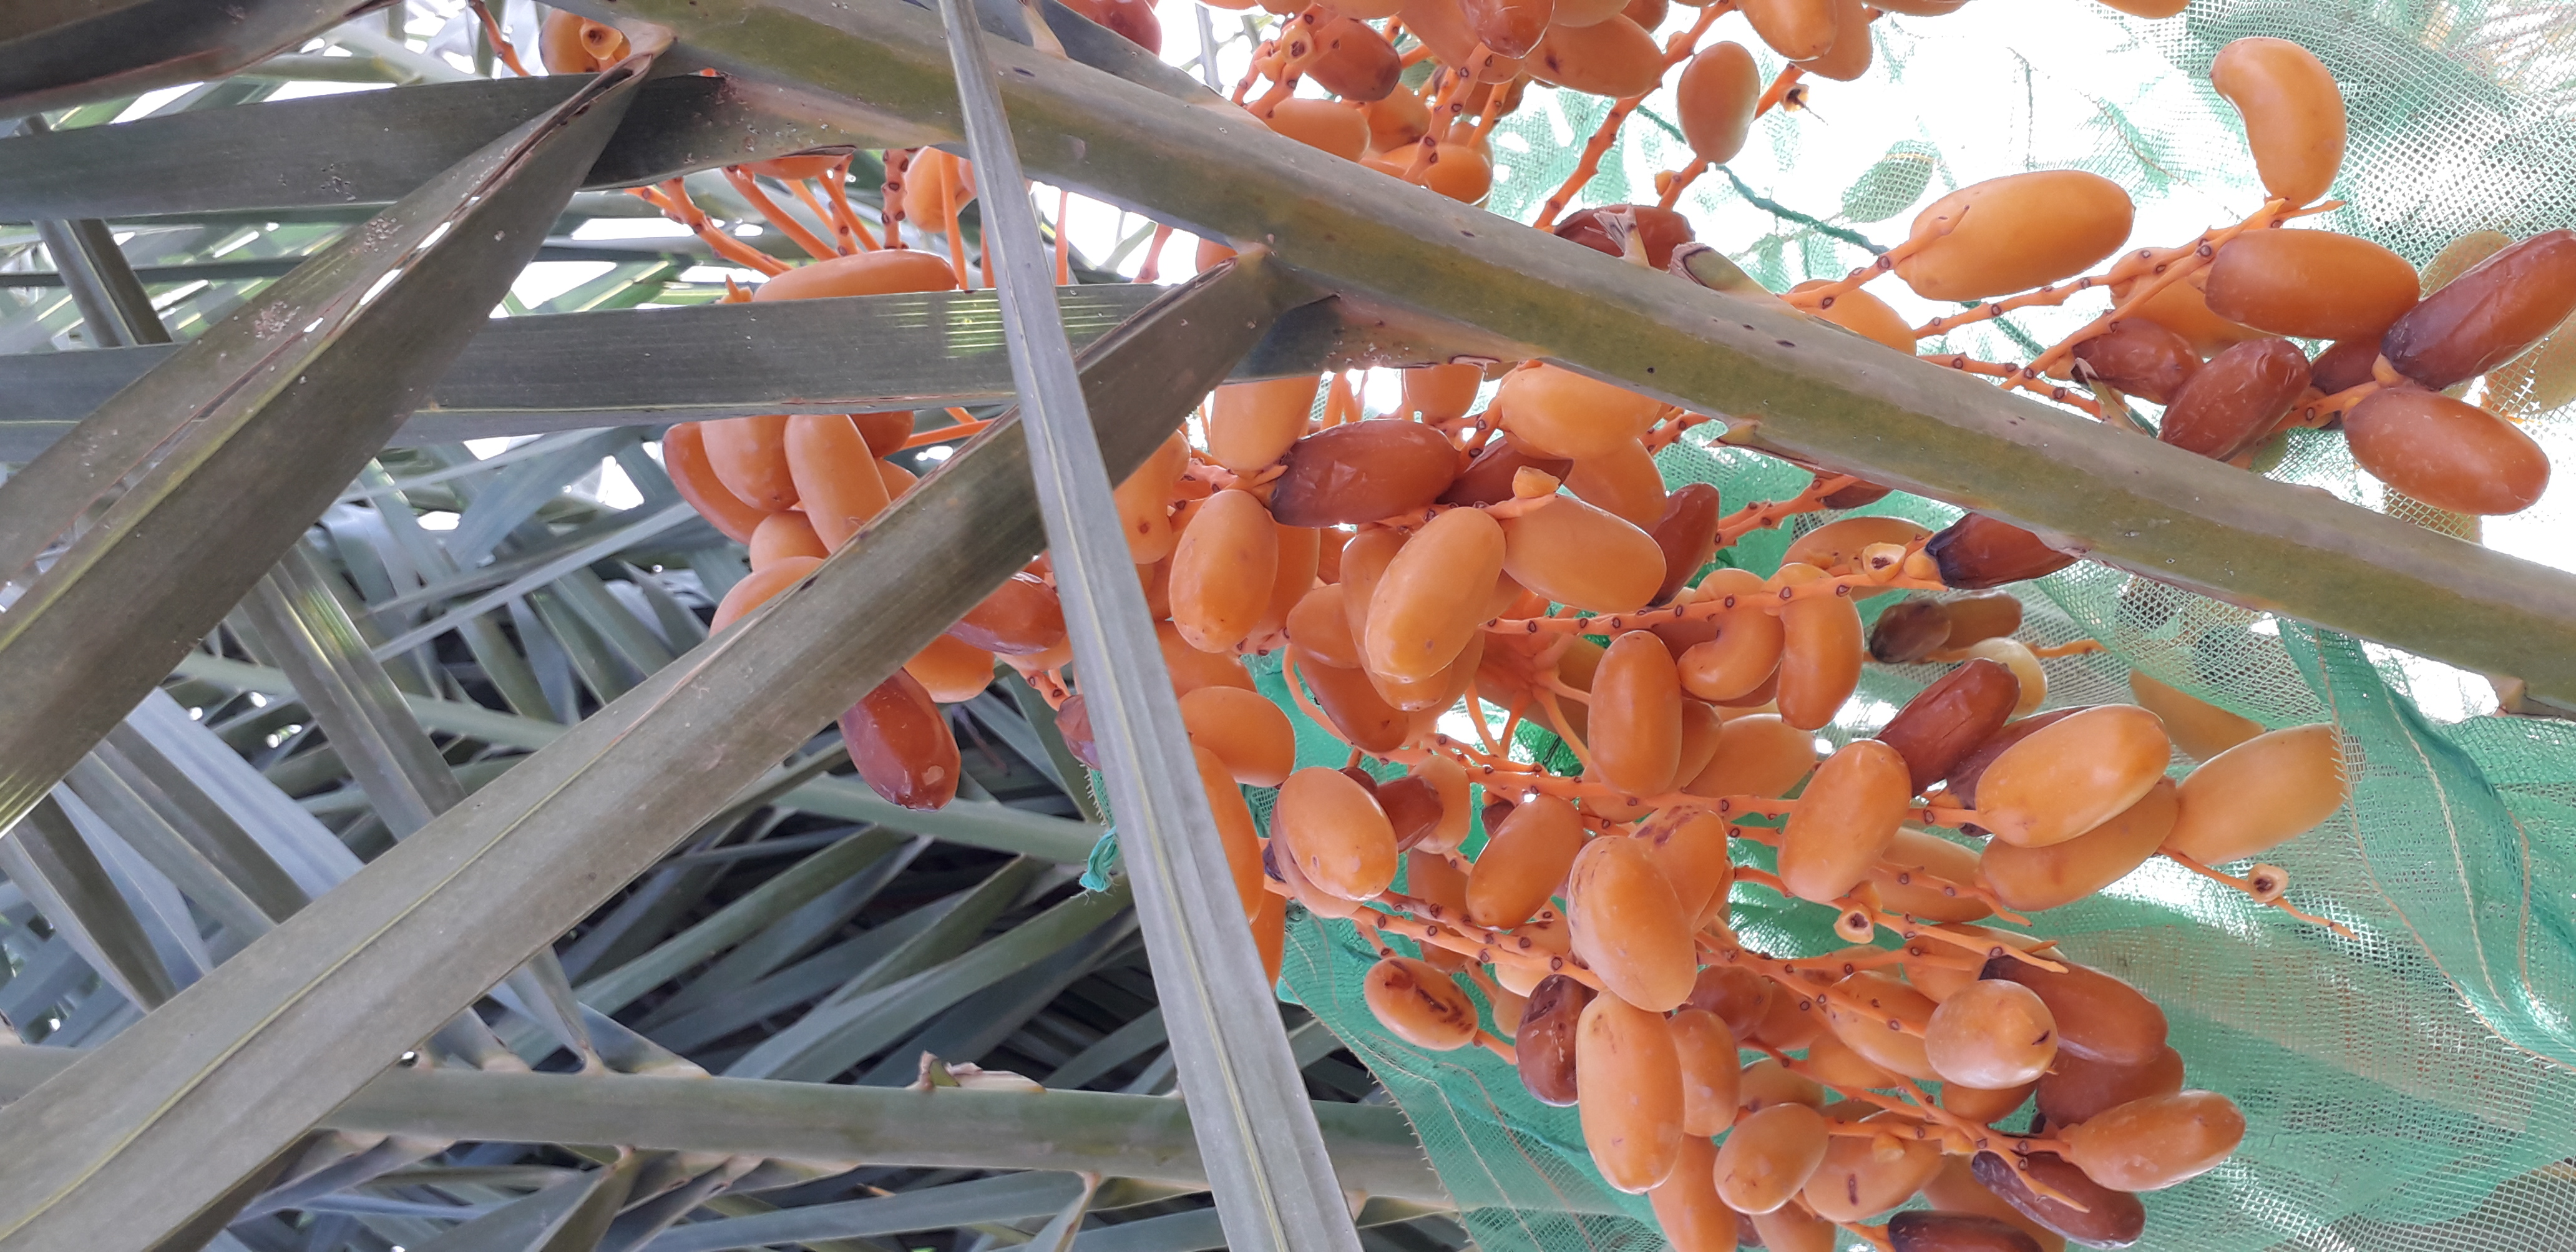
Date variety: kholt